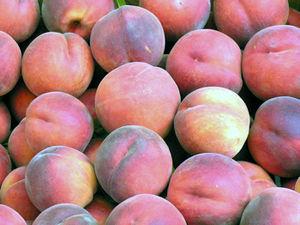
Le Pêcher, parfois appelé Pêcher commun, est une espèce d'arbres fruitiers de la famille des Rosacées, cultivée pour son fruit comestible, la pêche.
La wilaya de Boumerdès, dans le nord de l'Algérie, recèle des potentialités agricoles considérables.